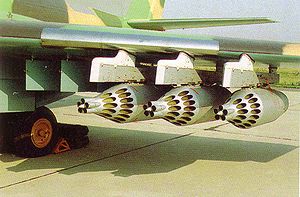
Iljusjin Il-102 / Billedgalleri
Iljusjin Il-102 var en tosædet jagerbomber udviklet i Sovjetunionen. Konceptuelt beskrives Il-102 gerne som det sidste i en række jagerbombere udviklet af Iljusjin i en linje som kan trækkes tilbage til den anden verdenskrigs Iljusjin Il-2. Il-102 blev i 80'erne forsøgt udviklet som et alternativ til Sukhoj Su-25, flytypen der allerede én gang var blevet valgt foran frem for forgængeren Il-102, men lykkedes ikke. I 1993 fik Il-102 tilsyneladende en sidste chance, da Ruslands daværende vicepræsident Aleksandr Vladimirovitj Rutskoj gav sin støtte til videre udvikling, men med hans arrestation efter kupforsøget i oktober 1993 blev også dette kapitel lukket.